Norman O'Neill

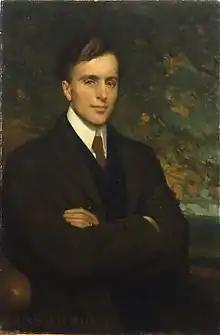
Painting by , 1898/1899

Norman Houston O'Neill (14 March 1875 – 3 March 1934) was an English composer and conductor of Irish background who specialised largely in works for the theatre.